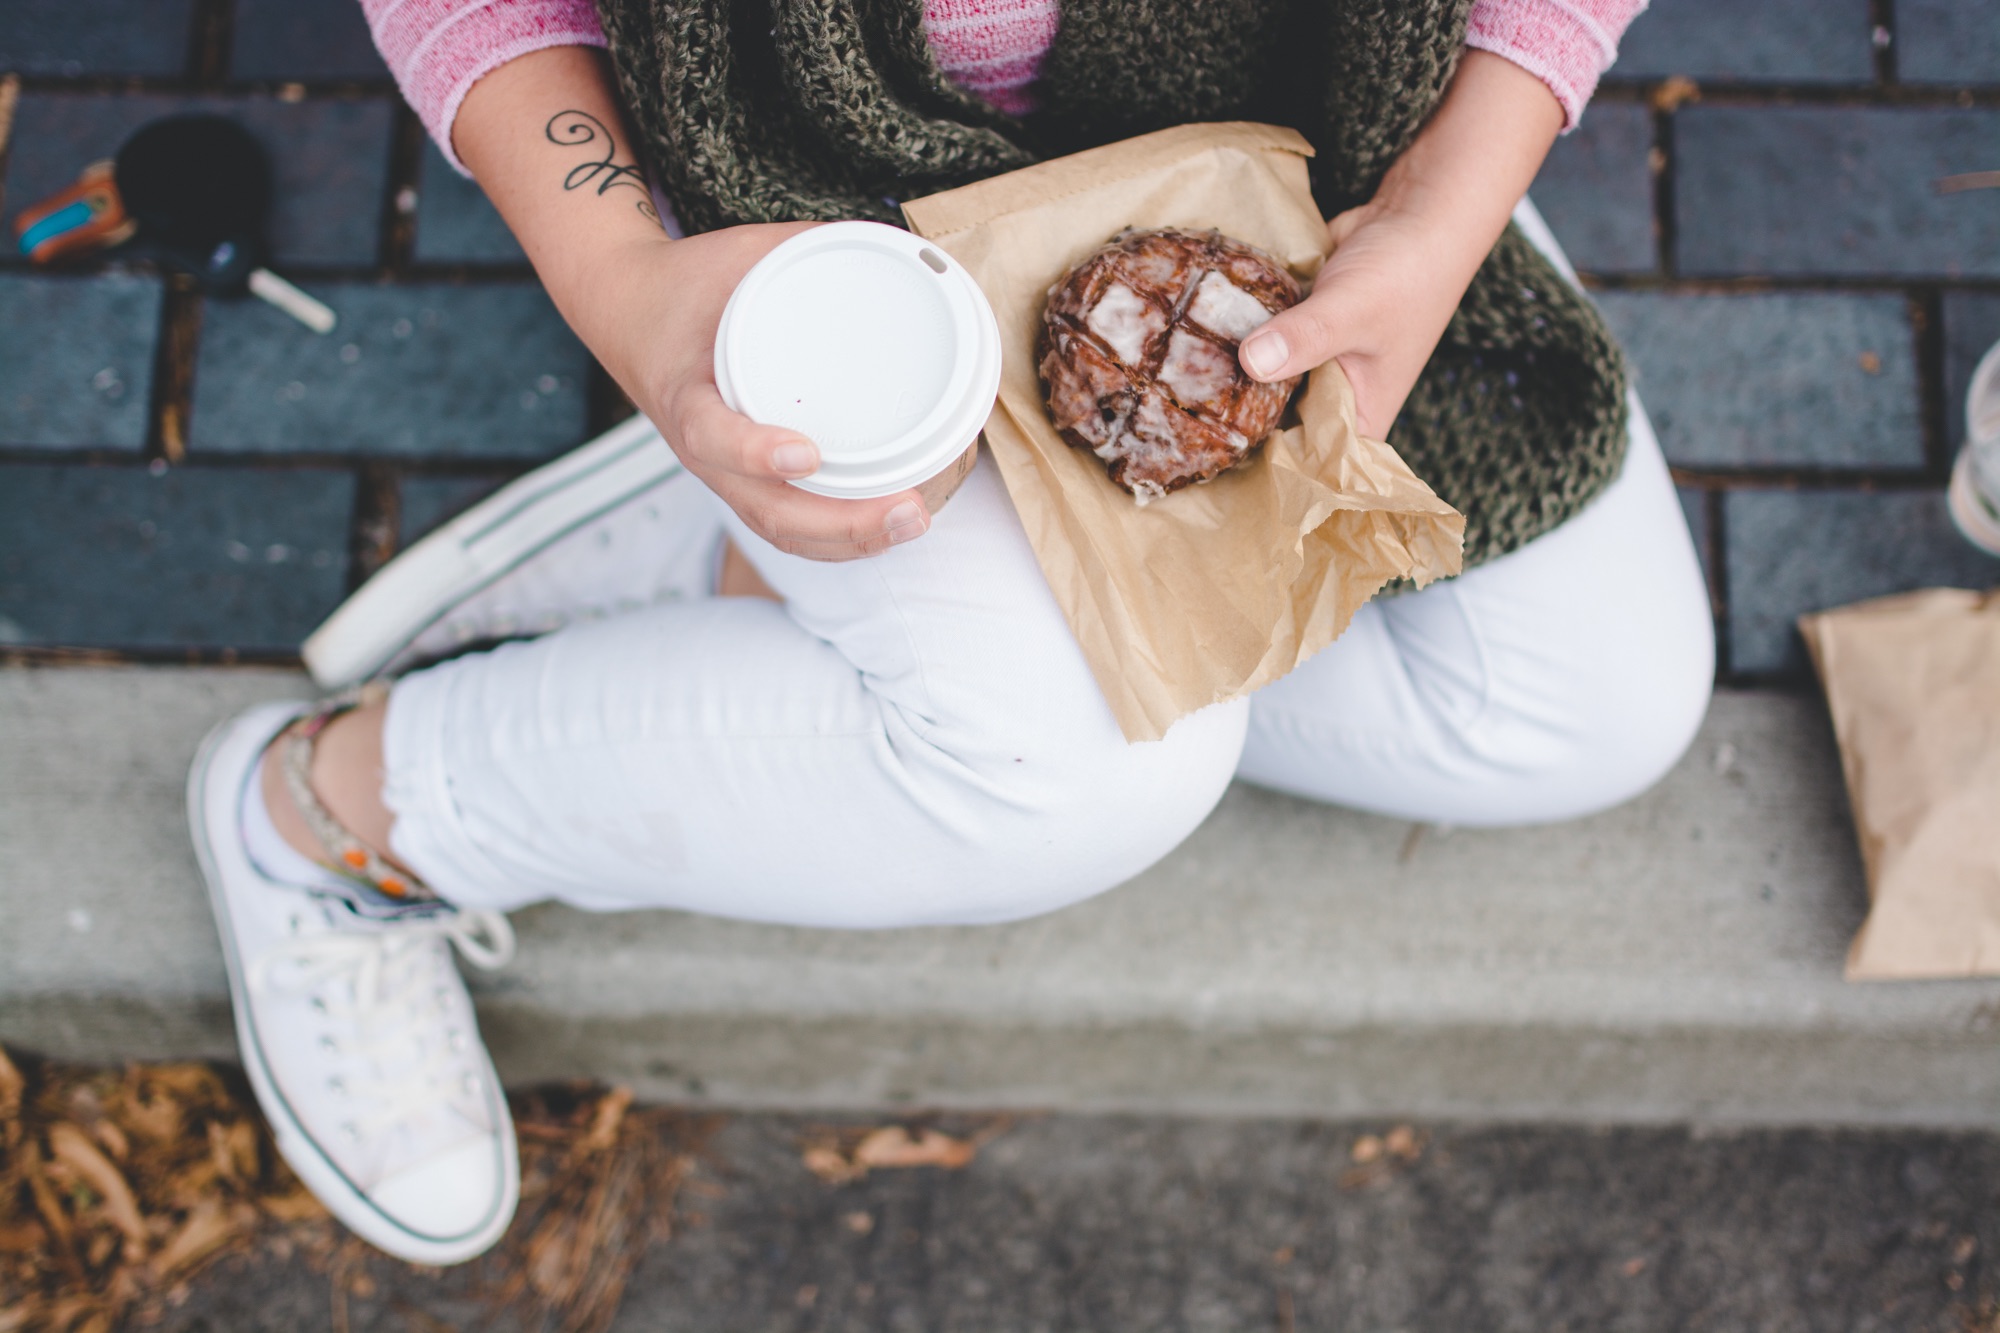
hand, person, coffee, food, spring, tattoo, child, snack, human positions, physical fitness